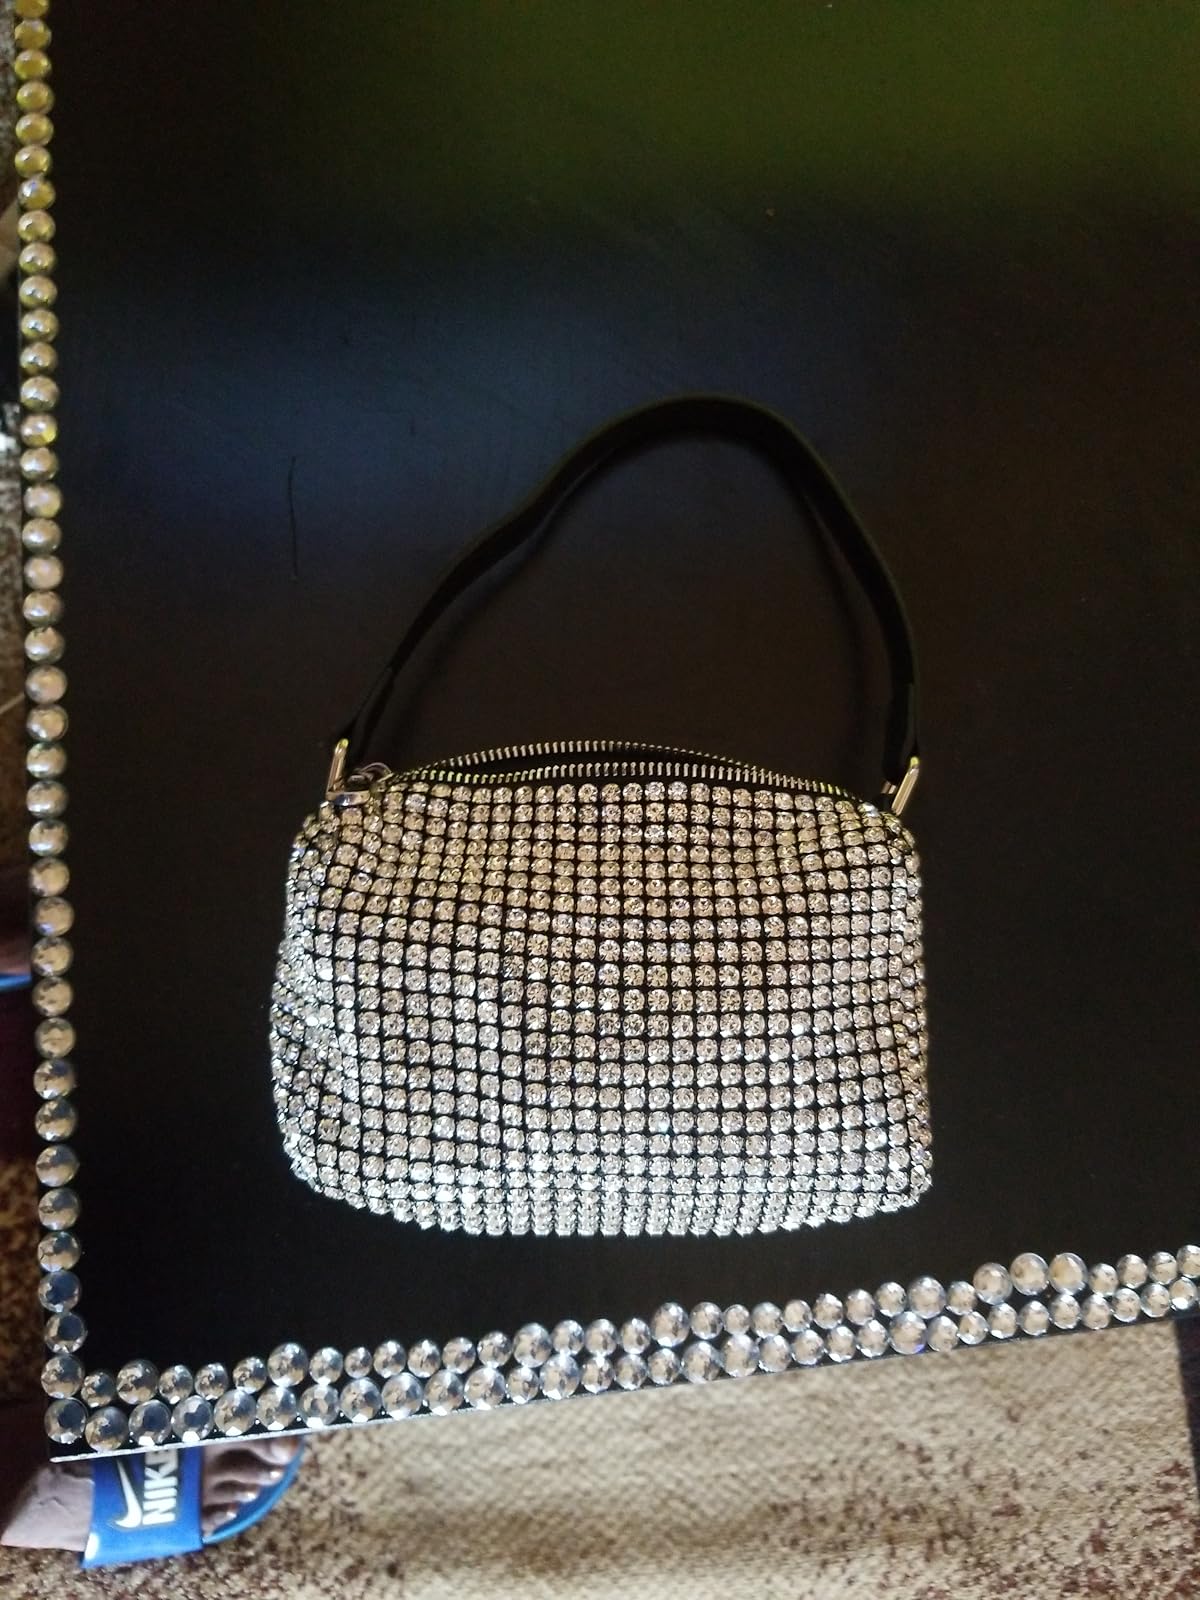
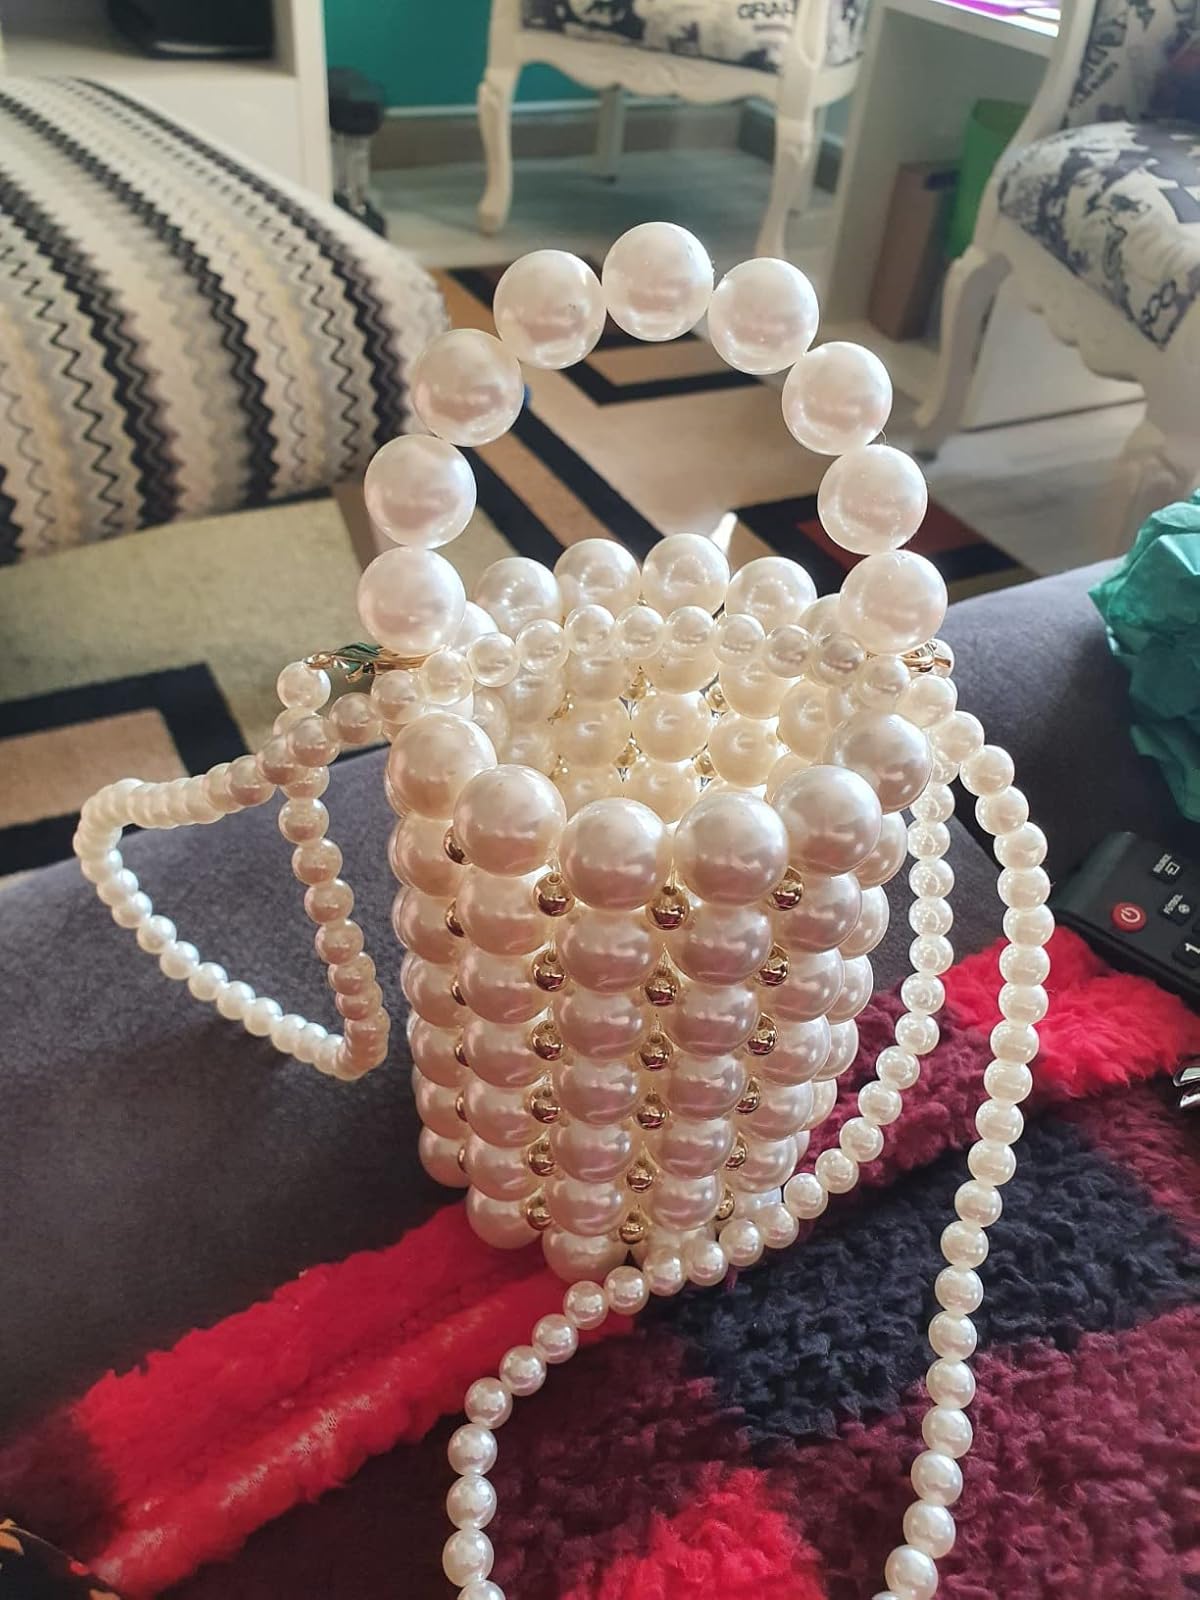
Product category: accessories_handbag
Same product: no